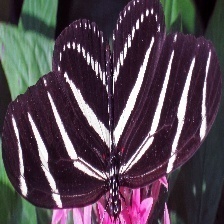
Species: ZEBRA LONG WING